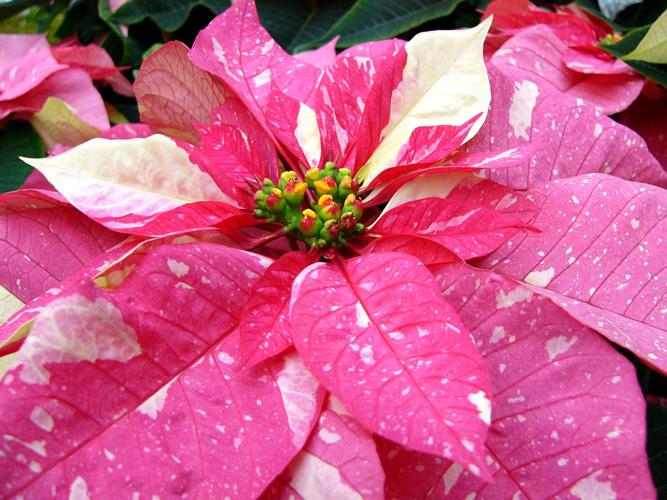
Label: poinsettia